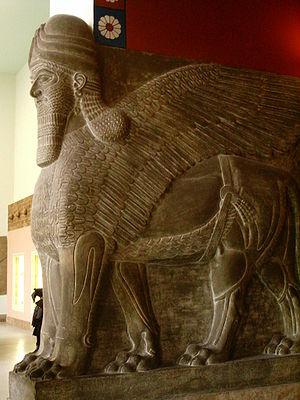
Lamassu, ou Lamma/Lama désigne une figure protectrice de la Mésopotamie ancienne.